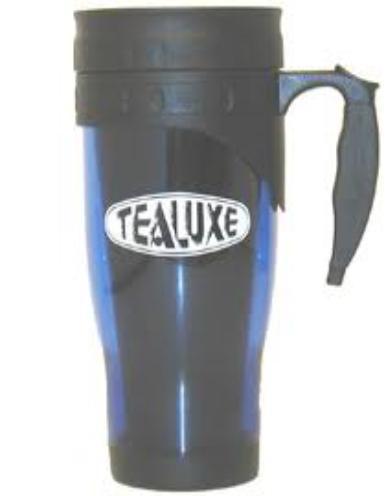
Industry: Food